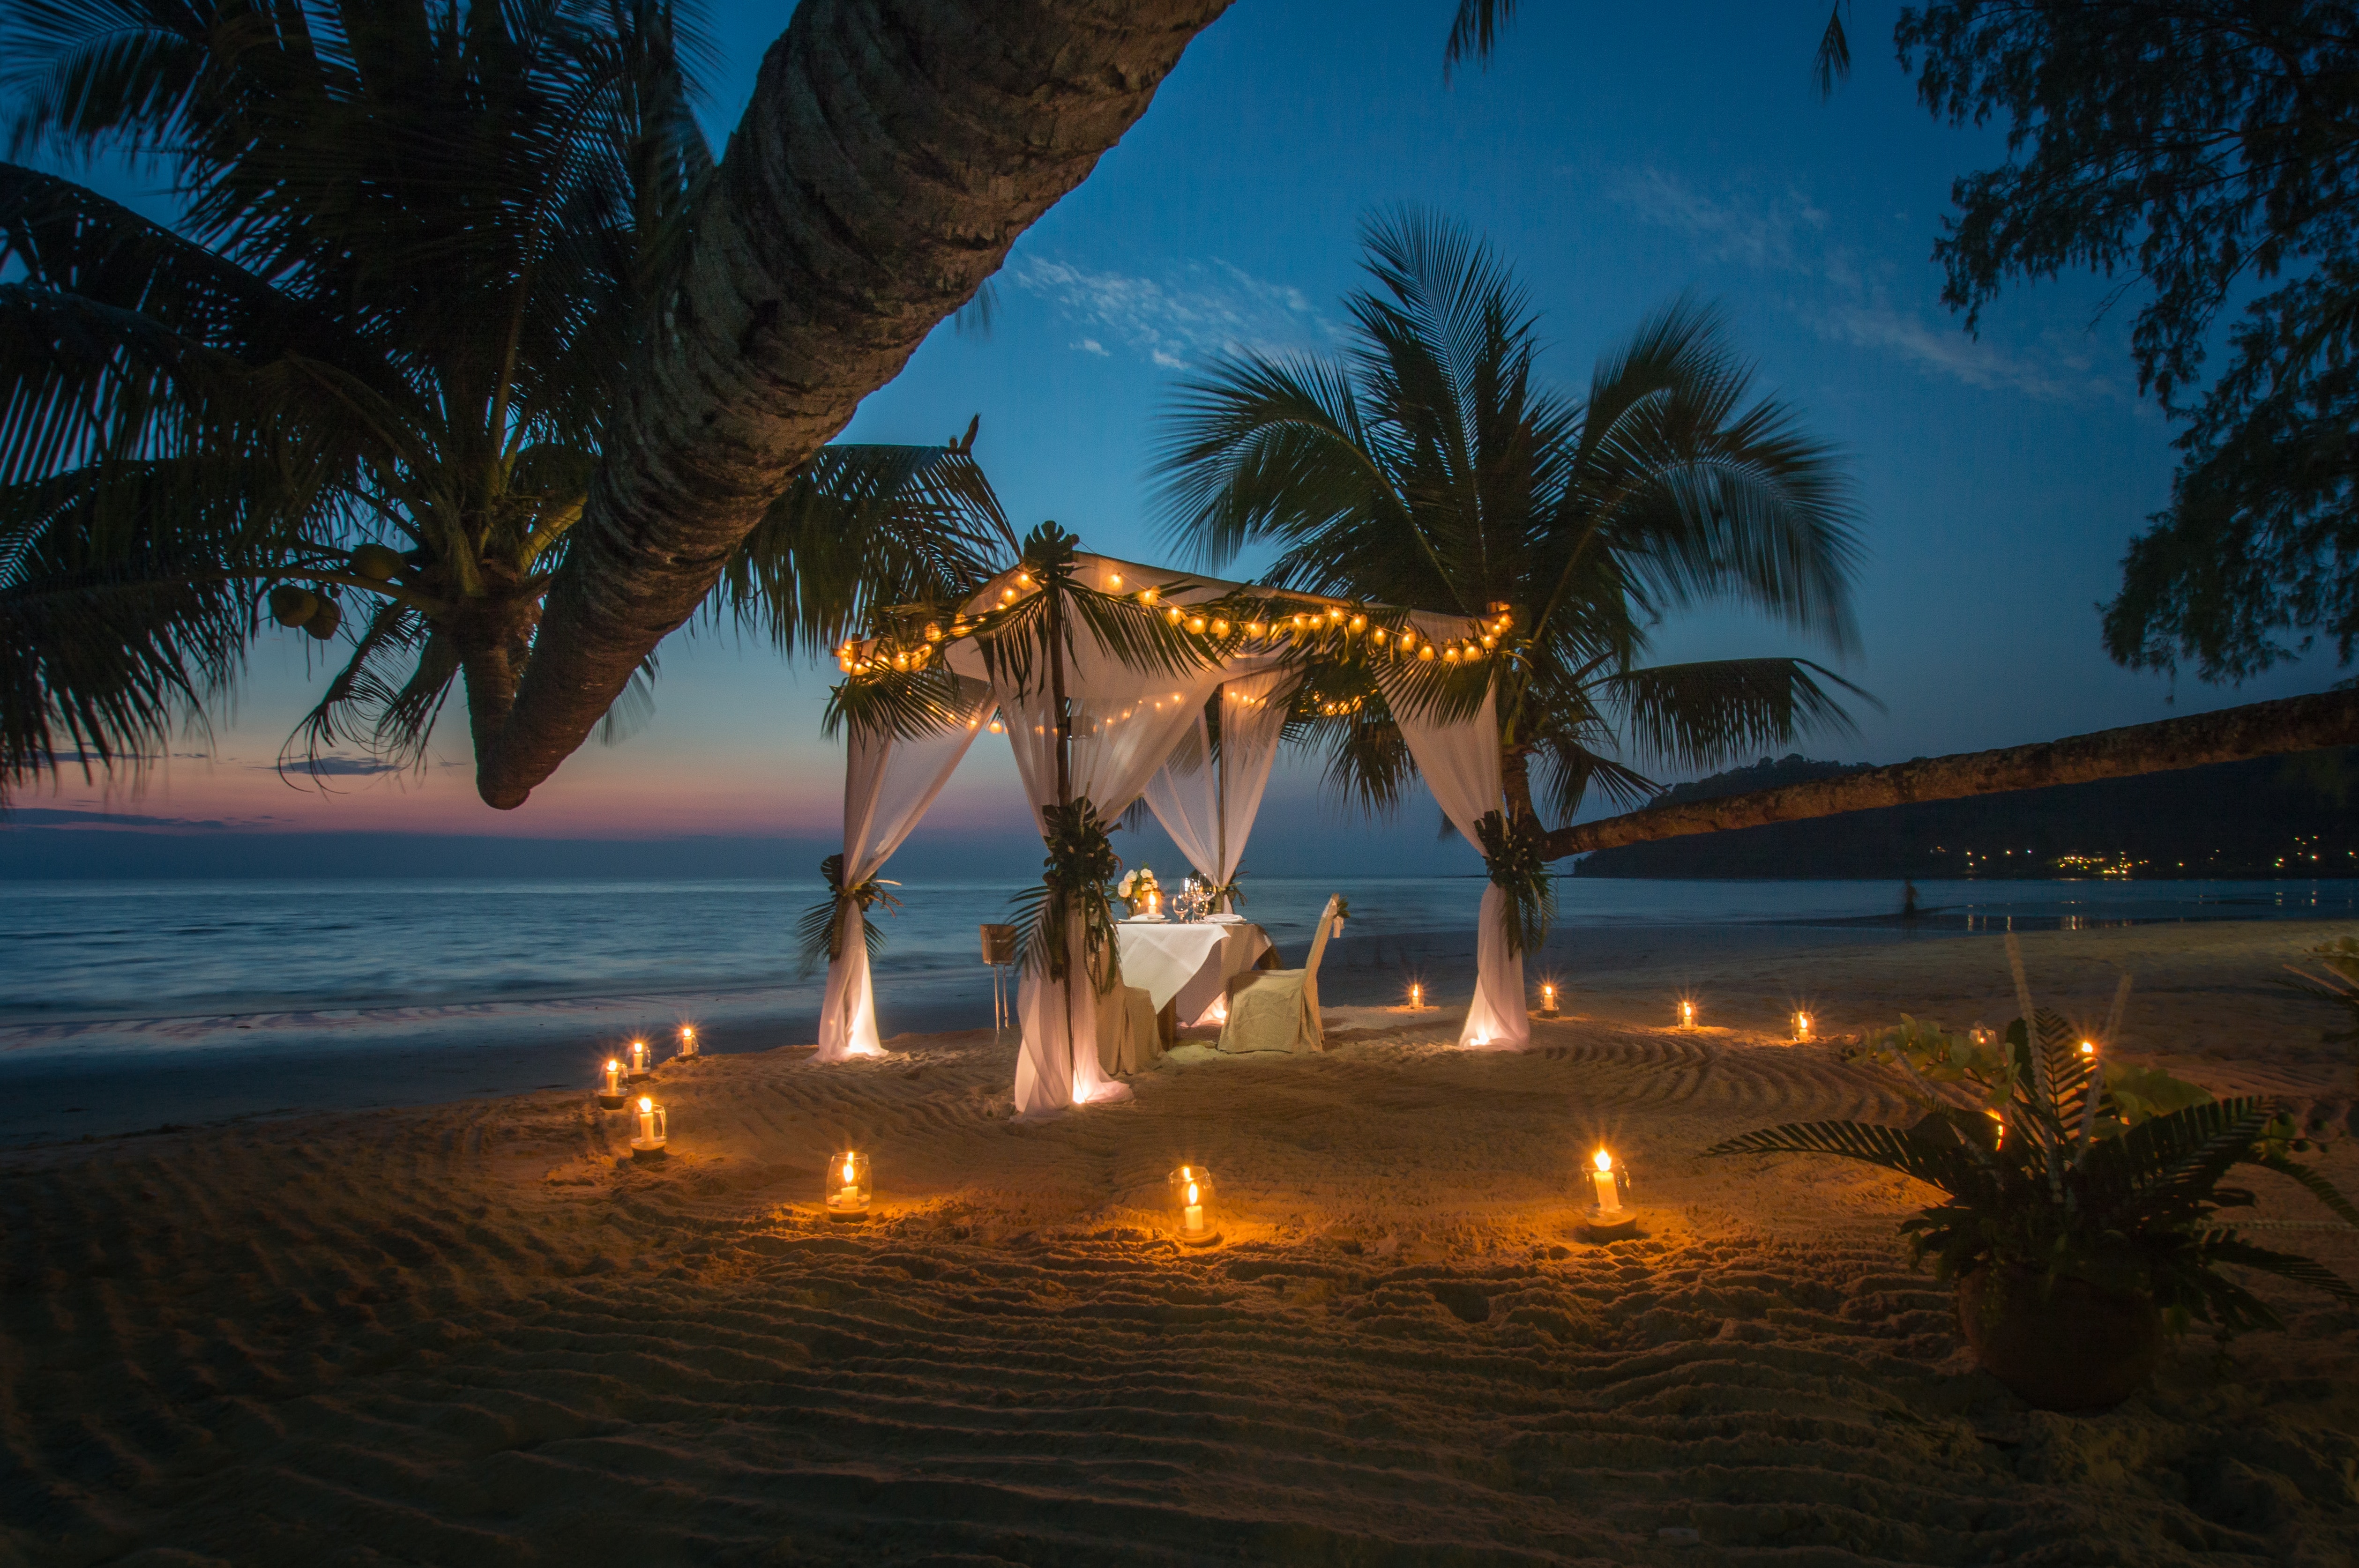
palm tree, tree, arecales, sky, tropics, night, landscape, caribbean, plant, world, screenshot, vacation